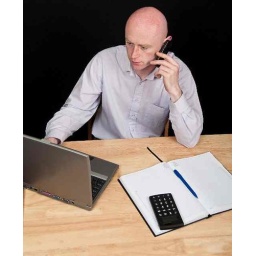
male in his 30's in shirt on black back drop